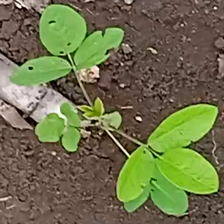
Weed species: Asian_Pigeonwings_(Clitoria Ternatea)